Vitreous enamel

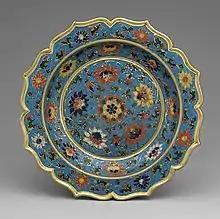
Chinese dish with scalloped rim, from the Ming dynasty; early 15th century; cloisonné enamel; height: 2.5 cm, diameter: 15.2 cm

Enamelling is an old and widely adopted technology, for most of its history mainly used in jewellery and decorative art. Since the 18th century, enamels have also been applied to many metal consumer objects, such as some cooking vessels, steel sinks, and cast-iron bathtubs. It has also been used on some appliances, such as dishwashers, laundry machines, and refrigerators, and on marker boards and signage.